Paulo Lopes de Faria

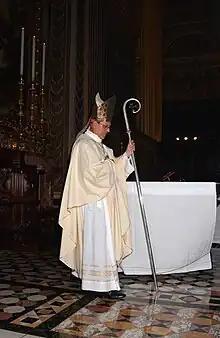
Bishop Paulo Lopes de Faria in 2009.

Paulo Lopes de Faria (February 24, 1931 Igaratinga - July 16, 2009) was the Brazilian Archbishop of the Roman Catholic Archdiocese of Diamantina from May 14, 1997 until his retirement on May 30, 2007. He was succeeded by Archbishop João Bosco Oliver de Faria, but remained Archbishop Emeritus of the diocese until his death in 2009.